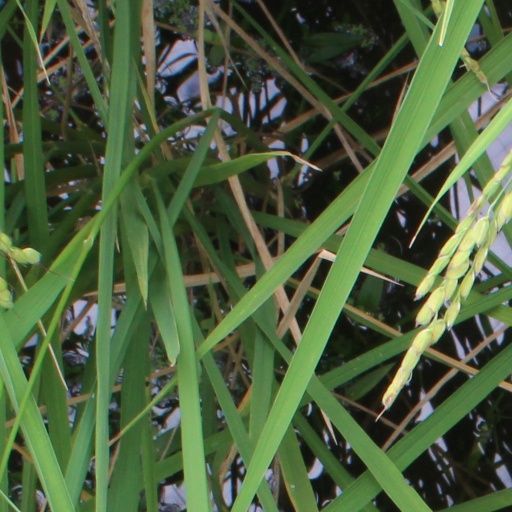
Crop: rice